Armageddon (2008)

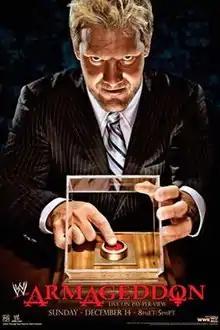
Promotional poster featuring Chris Jericho

The 2008 Armageddon was the ninth and final Armageddon professional wrestling pay-per-view (PPV) event produced by World Wrestling Entertainment (WWE). It was held for wrestlers from the promotion's Raw, SmackDown, and ECW brand divisions. The event took place on December 14, 2008, at the HSBC Arena in Buffalo, New York. It was the first and only Armageddon PPV broadcast in high definition. In 2009, the event was replaced by .